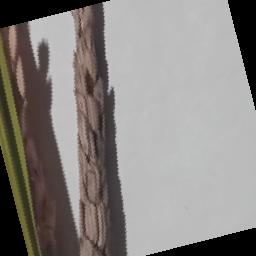
Label: Rice___Neck_Blast